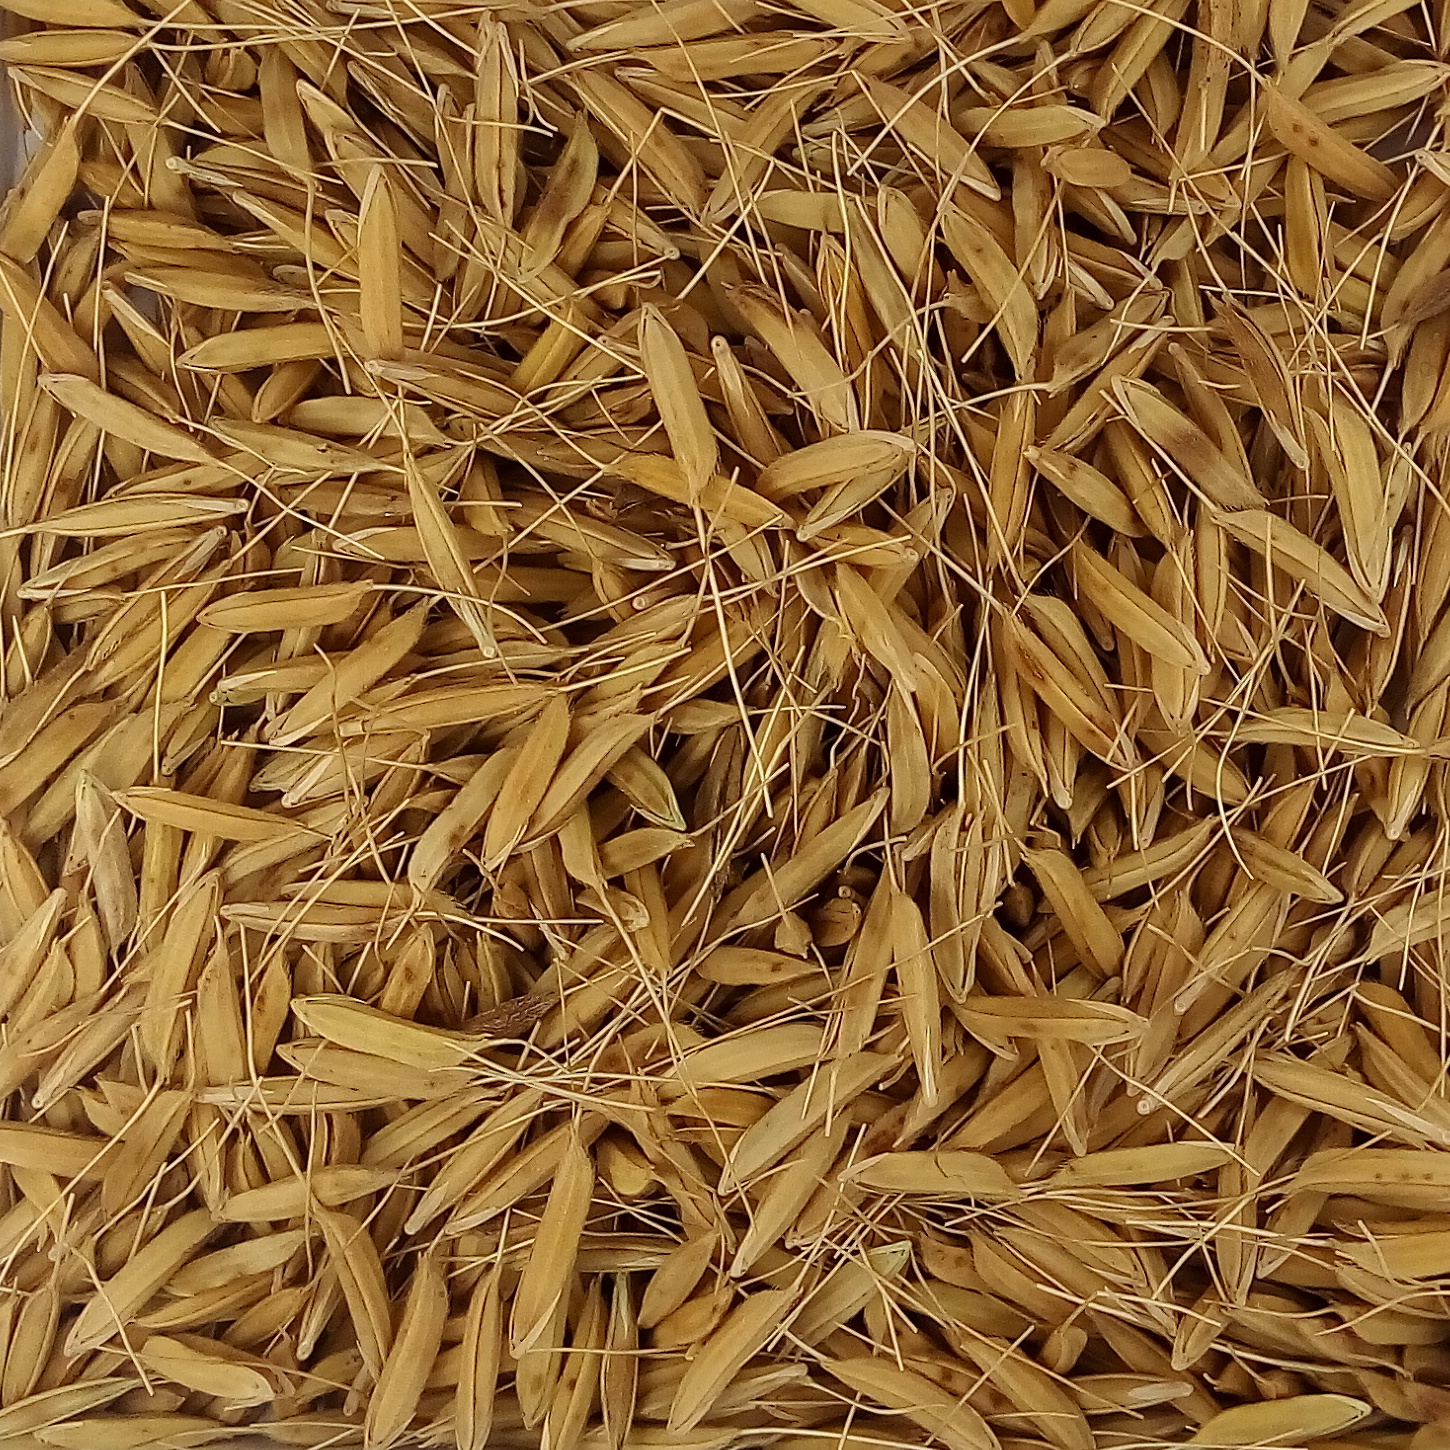
Rice seed variety: PB_6